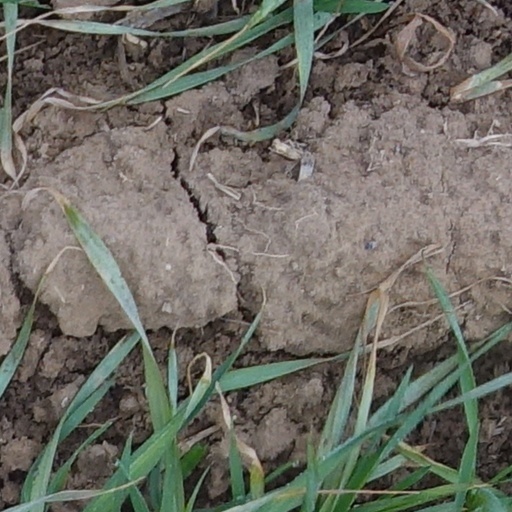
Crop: wheat